Sint Maarten

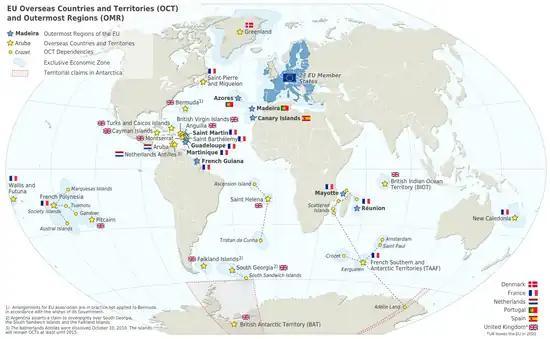
The European Union and the UK (prior to the latter's departure) in the world with overseas countries and territories and outermost regions

Sint Maarten is a constituent country of the Kingdom of the Netherlands, and as such the monarch of the Netherlands is head of state, represented locally by a governor. Following the dissolution of the Netherlands Antilles, the Constitution of Sint Maarten was unanimously adopted by the island council of Sint Maarten on 21 July 2010. Elections for a new island council were held on 17 September 2010, since the number of seats was increased from 11 to 15. The newly elected island council became the Estates of Sint Maarten on 10 October. Sint Maarten is largely autonomous in internal affairs, with the Netherlands responsible for foreign diplomacy and defence. The first woman to be the president of Sint Maarten was Gracita Arrindell, who was first elected in 2010.